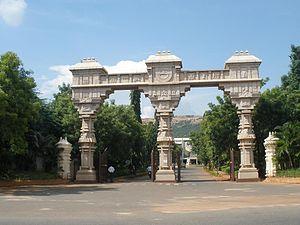
En Inde, une université d'État est gérée et financée par le gouvernement de l’État dans lequel elle est située.